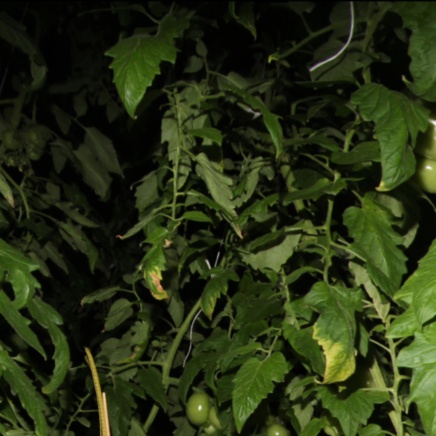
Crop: tomato